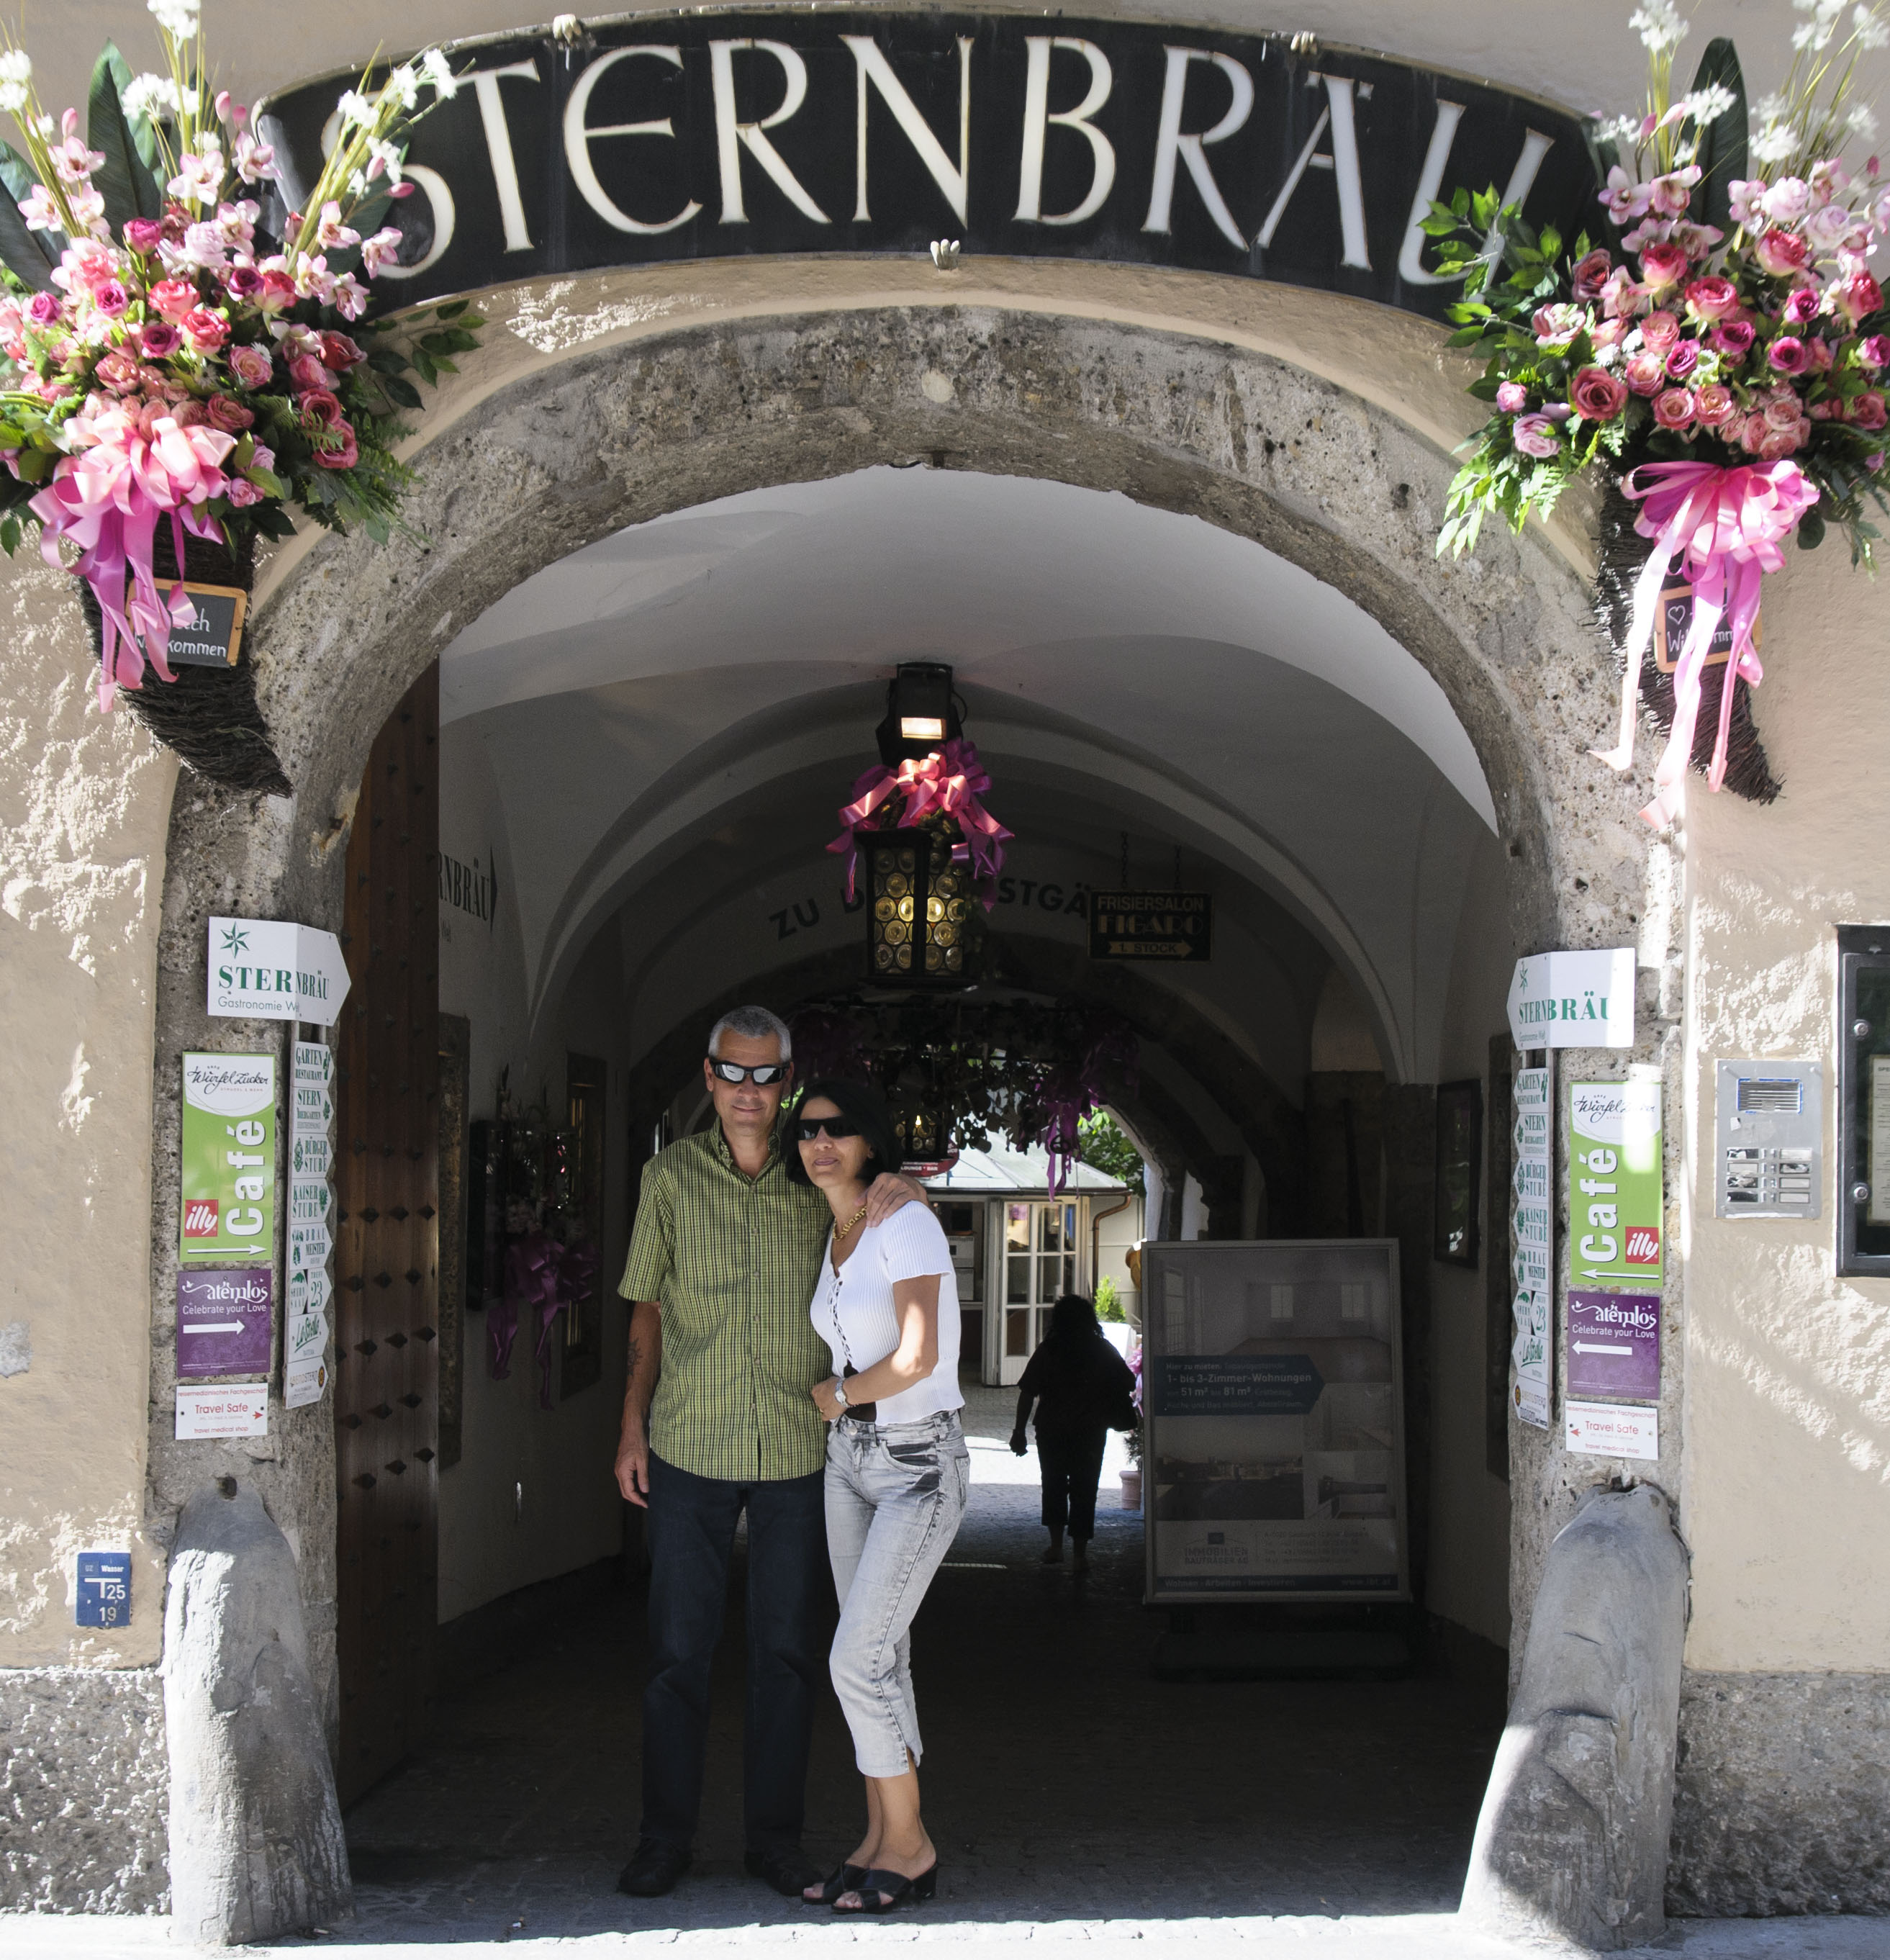
nikon, tourism, salzburg, d300, salisburgo